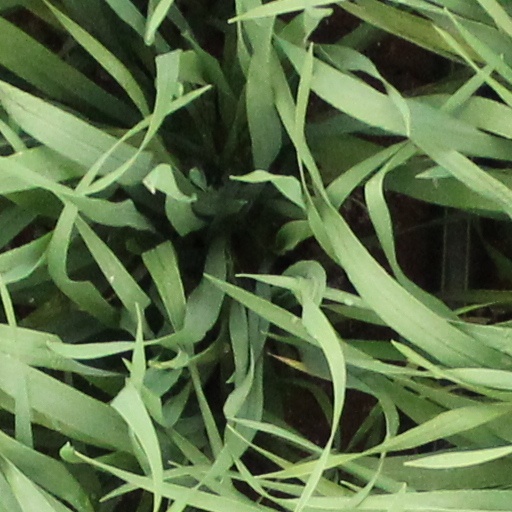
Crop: wheat